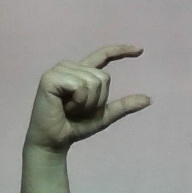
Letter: dal